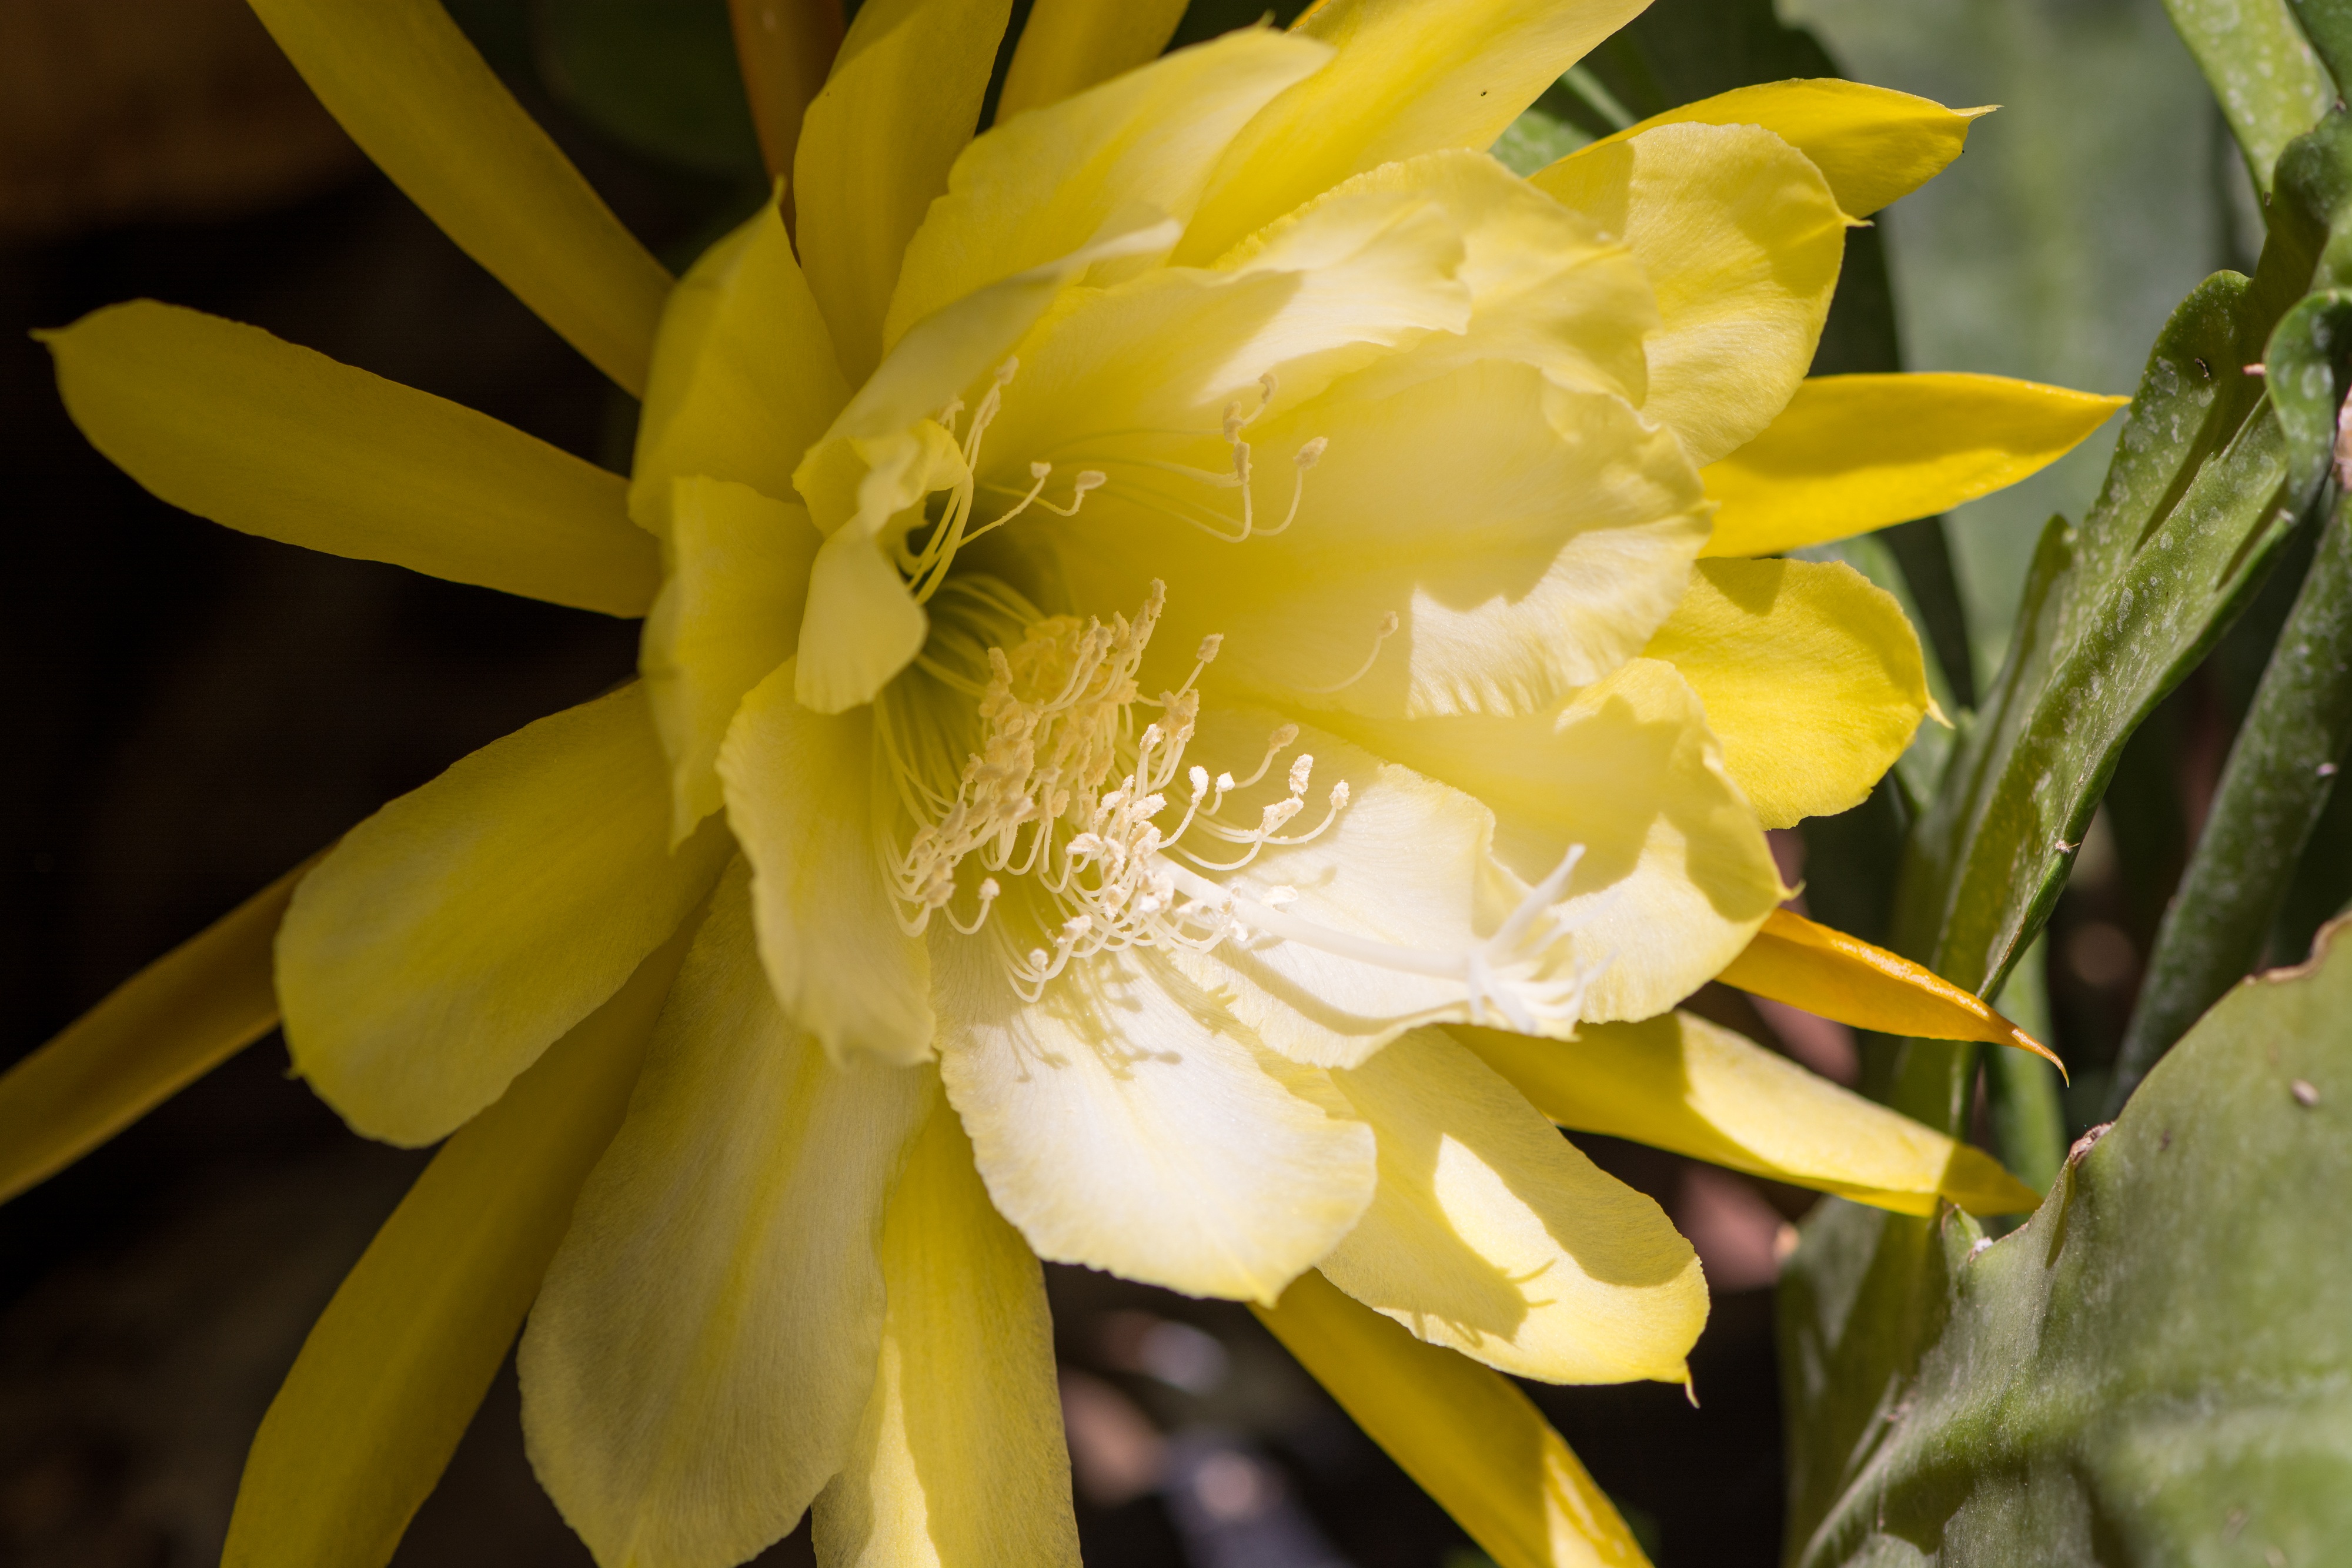
nature, blossom, cactus, plant, flower, petal, bloom, summer, botany, yellow, garden, close, flora, yellow flower, cactaceae, macro photography, flowering plant, leaf cactus, schuster cactus, epikaktus, large blooms, epiphyllum, plant stem, land plant, hedgehog cactus, moonlight cactus, fishbone cactus, large flowered cactus, crenate orchid cactus